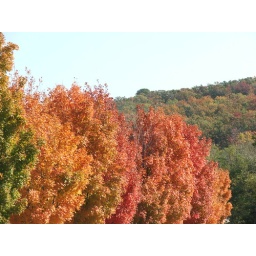
Each tree was a different color, and they juxtaposed nicely against the mountain in the background.